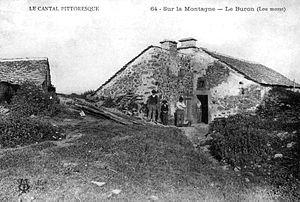
""Buron"" (en français des géographes) ou ""mozut"" (en langue auvergnate) du Cantal (France), bâti en pierres maçonnées et couvert de lauses (XIXe siècle)."
Un buron est un bâtiment en pierre, couvert de lauzes ou d'ardoises, que l'on trouve sur les « montagnes », pâturages en altitude que les éleveurs de vallée possèdent et exploitent de façon saisonnière dans les monts du Cantal, l'Aubrac, le Cézallier et les monts Dore. Ils servent à abriter la fabrication du fromage : le cantal, le laguiole ou fourme d'Aubrac, le saint-nectaire lors de l’estive, et à loger les buronniers.